Betrayal (1929 film)

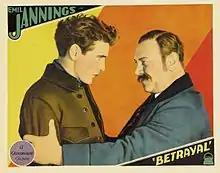
Lobby card

Betrayal is a 1929 American Synchronized sound drama film produced for Famous Players–Lasky and released by Paramount Pictures. While the film has no audible dialog, it was released with a synchronized musical score with sound effects using both the sound-on-disc and sound-on-film process. The film is the last film without audible dialogue that was directed by Lewis Milestone, the last non-speaking role performance by Gary Cooper, the last non-speaking performance by Germany's Emil Jannings, and the only onscreen pairing of Cooper and Jannings. It is considered a lost film.